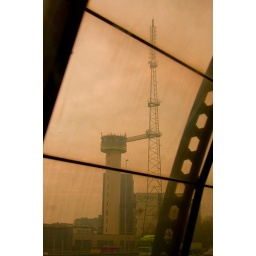
KPN tower near Amsterdam RAI station, shot from the window of the train through the glass tube that forms the Amsterdam-RAI station